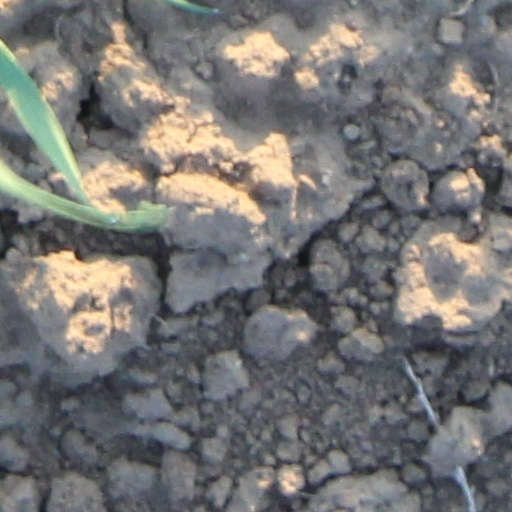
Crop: wheat